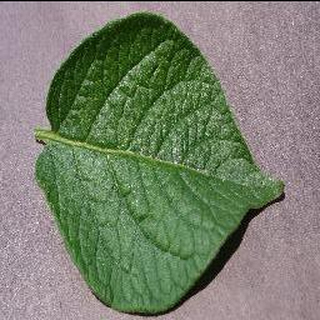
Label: healthy_potato